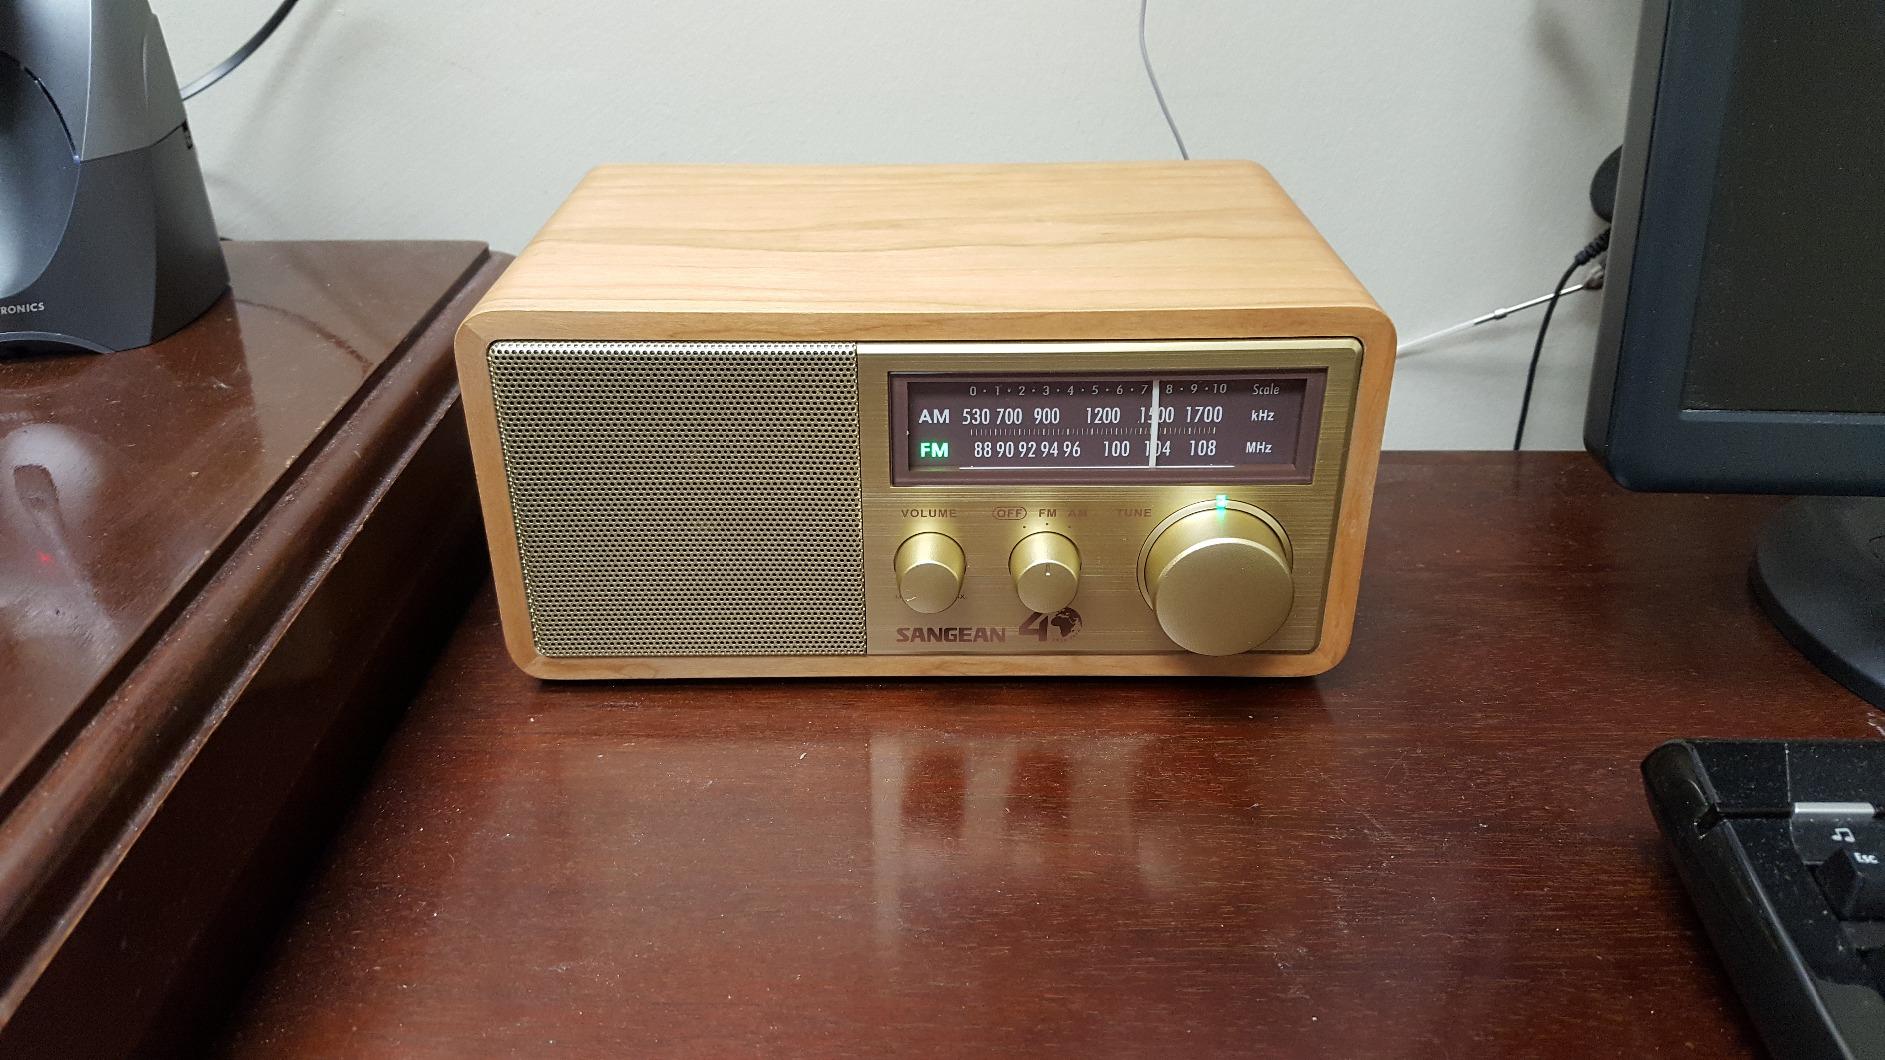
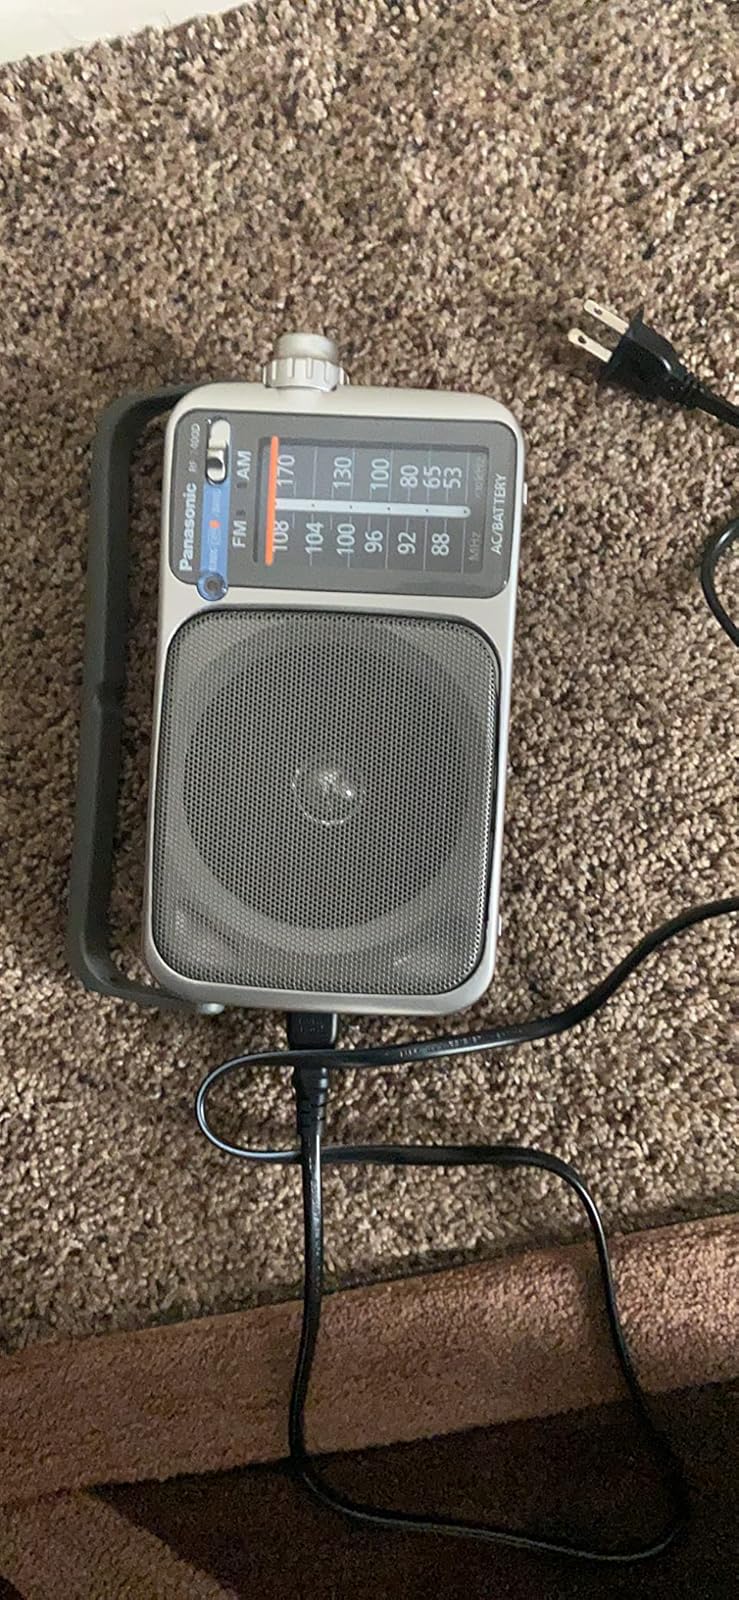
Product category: radio
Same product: no